Ineffabilis Deus

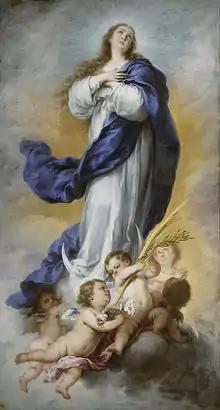
Aranjuez Immaculate Conception by Murillo

Mary's immaculate conception is a pronouncement made "ex cathedra" and is therefore considered by the Catholic Church to be infallible through the extraordinary magisterium.